Leningrad Oblast

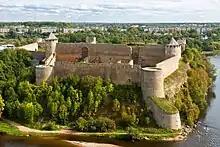
Ivangorod fortress

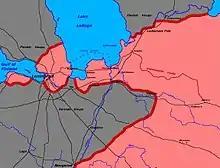
Map showing the Axis occupation of Leningrad Oblast by the end of 1941

The territory of present-day Leningrad Oblast was populated shortly after the end of the Weichselian glaciation and now hosts numerous archaeological remnants. The Volga trade route and trade route from the Varangians to the Greeks crossed the territory. Staraya Ladoga, the first capital of legendary Rurik, founded in the 8th-9th century, is situated in the east of the oblast, on the Volkhov River.